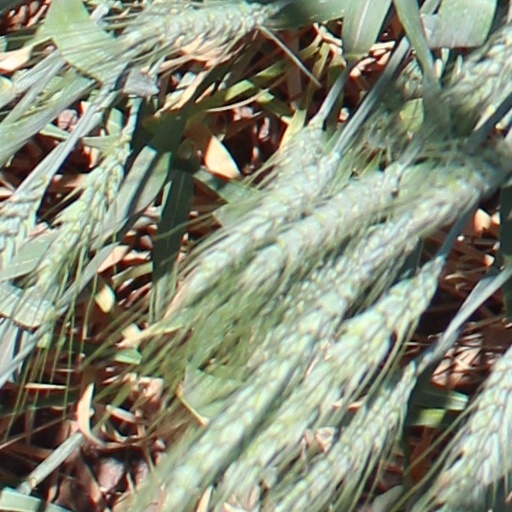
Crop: wheat